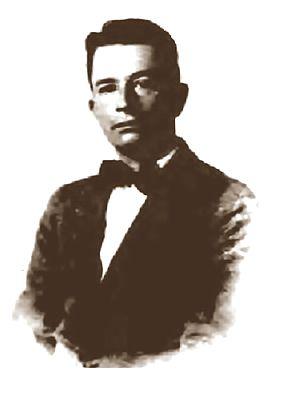
Shannon Fife est un scénariste et réalisateur américain né le 16 décembre 1888 au Texas, mort le 7 mai 1972 à Dallas.